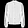
Label: Coat